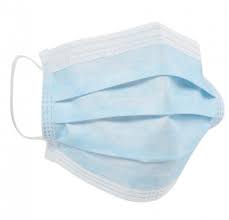
Waste category: trash